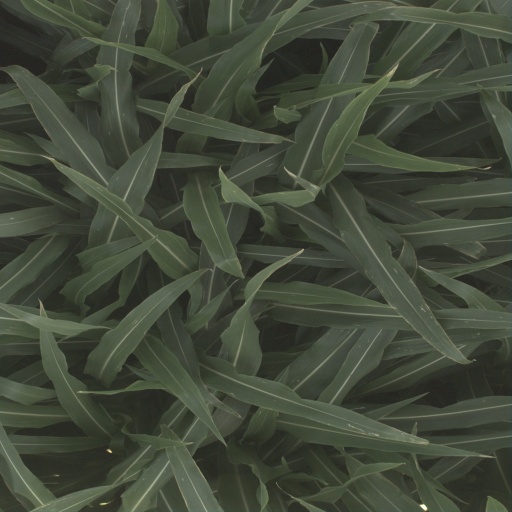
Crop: sorghum